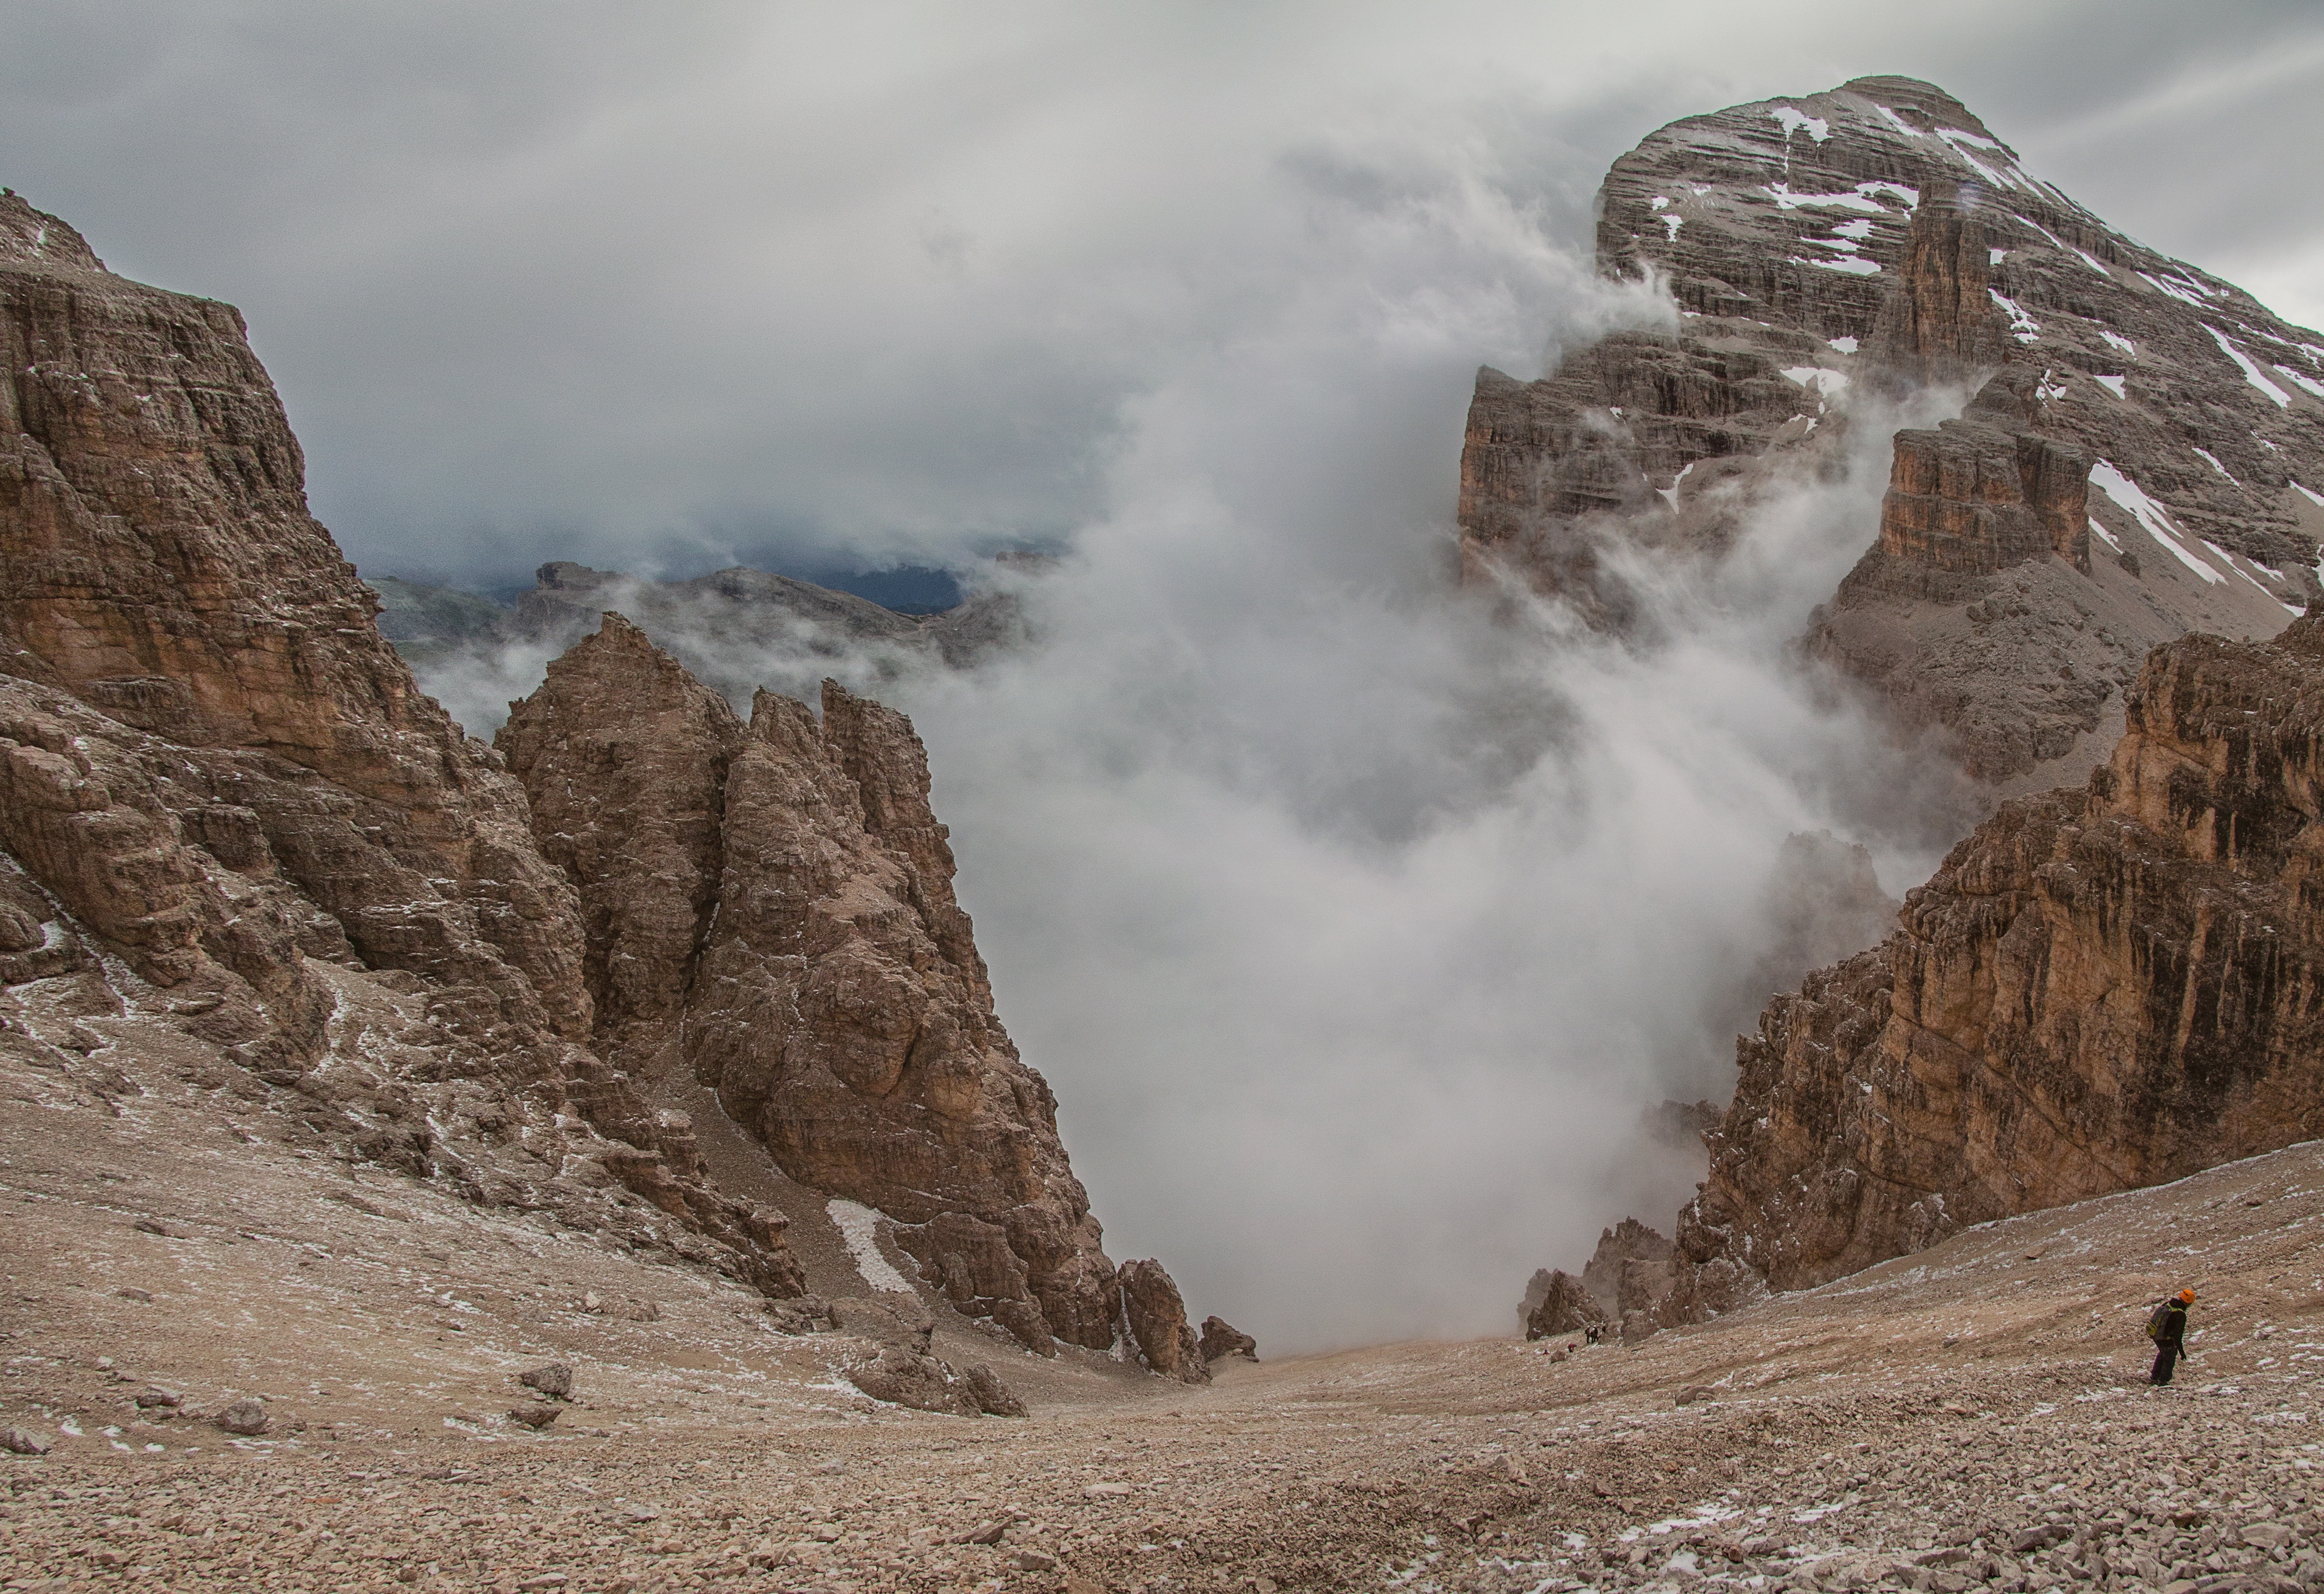
landscape, rock, wilderness, mountain, snow, hiking, adventure, valley, mountain range, formation, hiker, cliff, slope, climbing, descent, terrain, ridge, summit, geology, badlands, plateau, wadi, landform, geographical feature, mountainous landforms, geological phenomenon